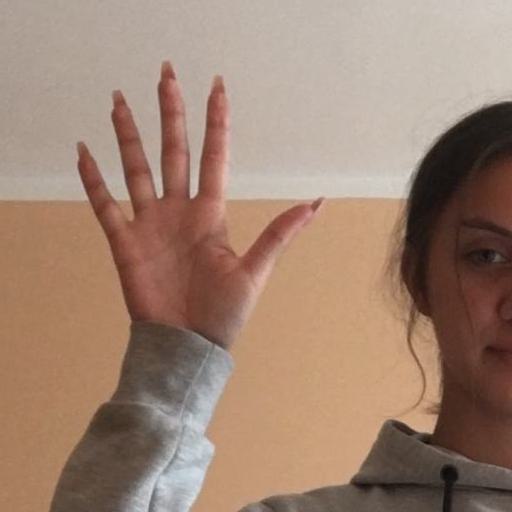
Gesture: palm